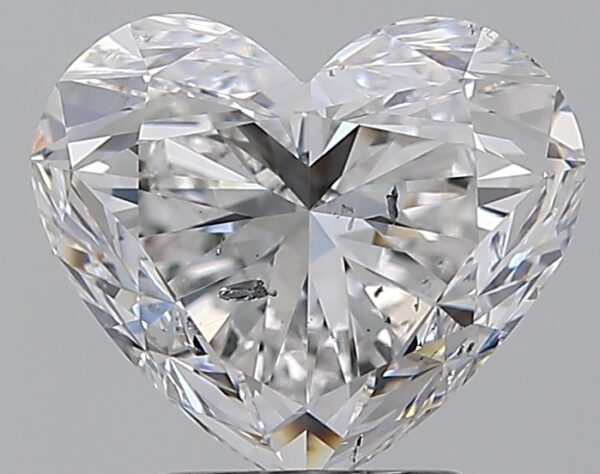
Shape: heart
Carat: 3.01
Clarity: SI2
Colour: E
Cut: EX
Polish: EX
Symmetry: EX
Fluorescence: N
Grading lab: GIA
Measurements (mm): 8.43 x 9.8 x 5.94